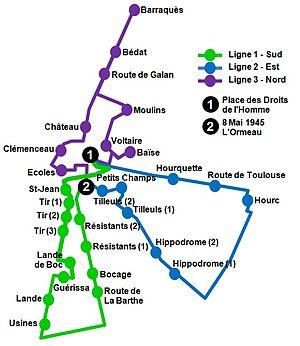
Lignes de Bus de Lannemezan (Hautes-Pyrénées, France).
Lannemezan est une commune française située dans le département des Hautes-Pyrénées, en région Occitanie. Ses habitants sont appelés les Lannemezanais.